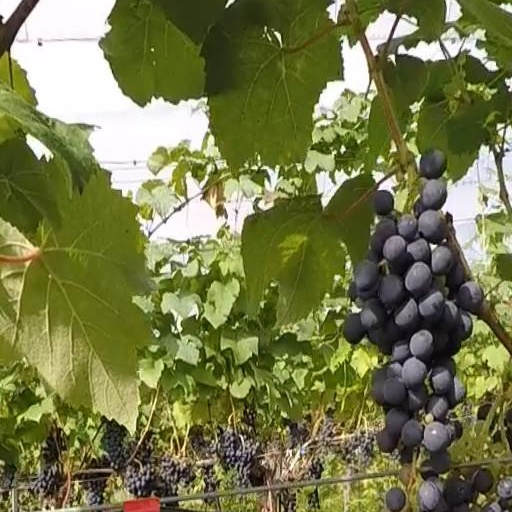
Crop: grape